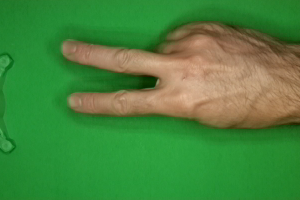
Label: scissors